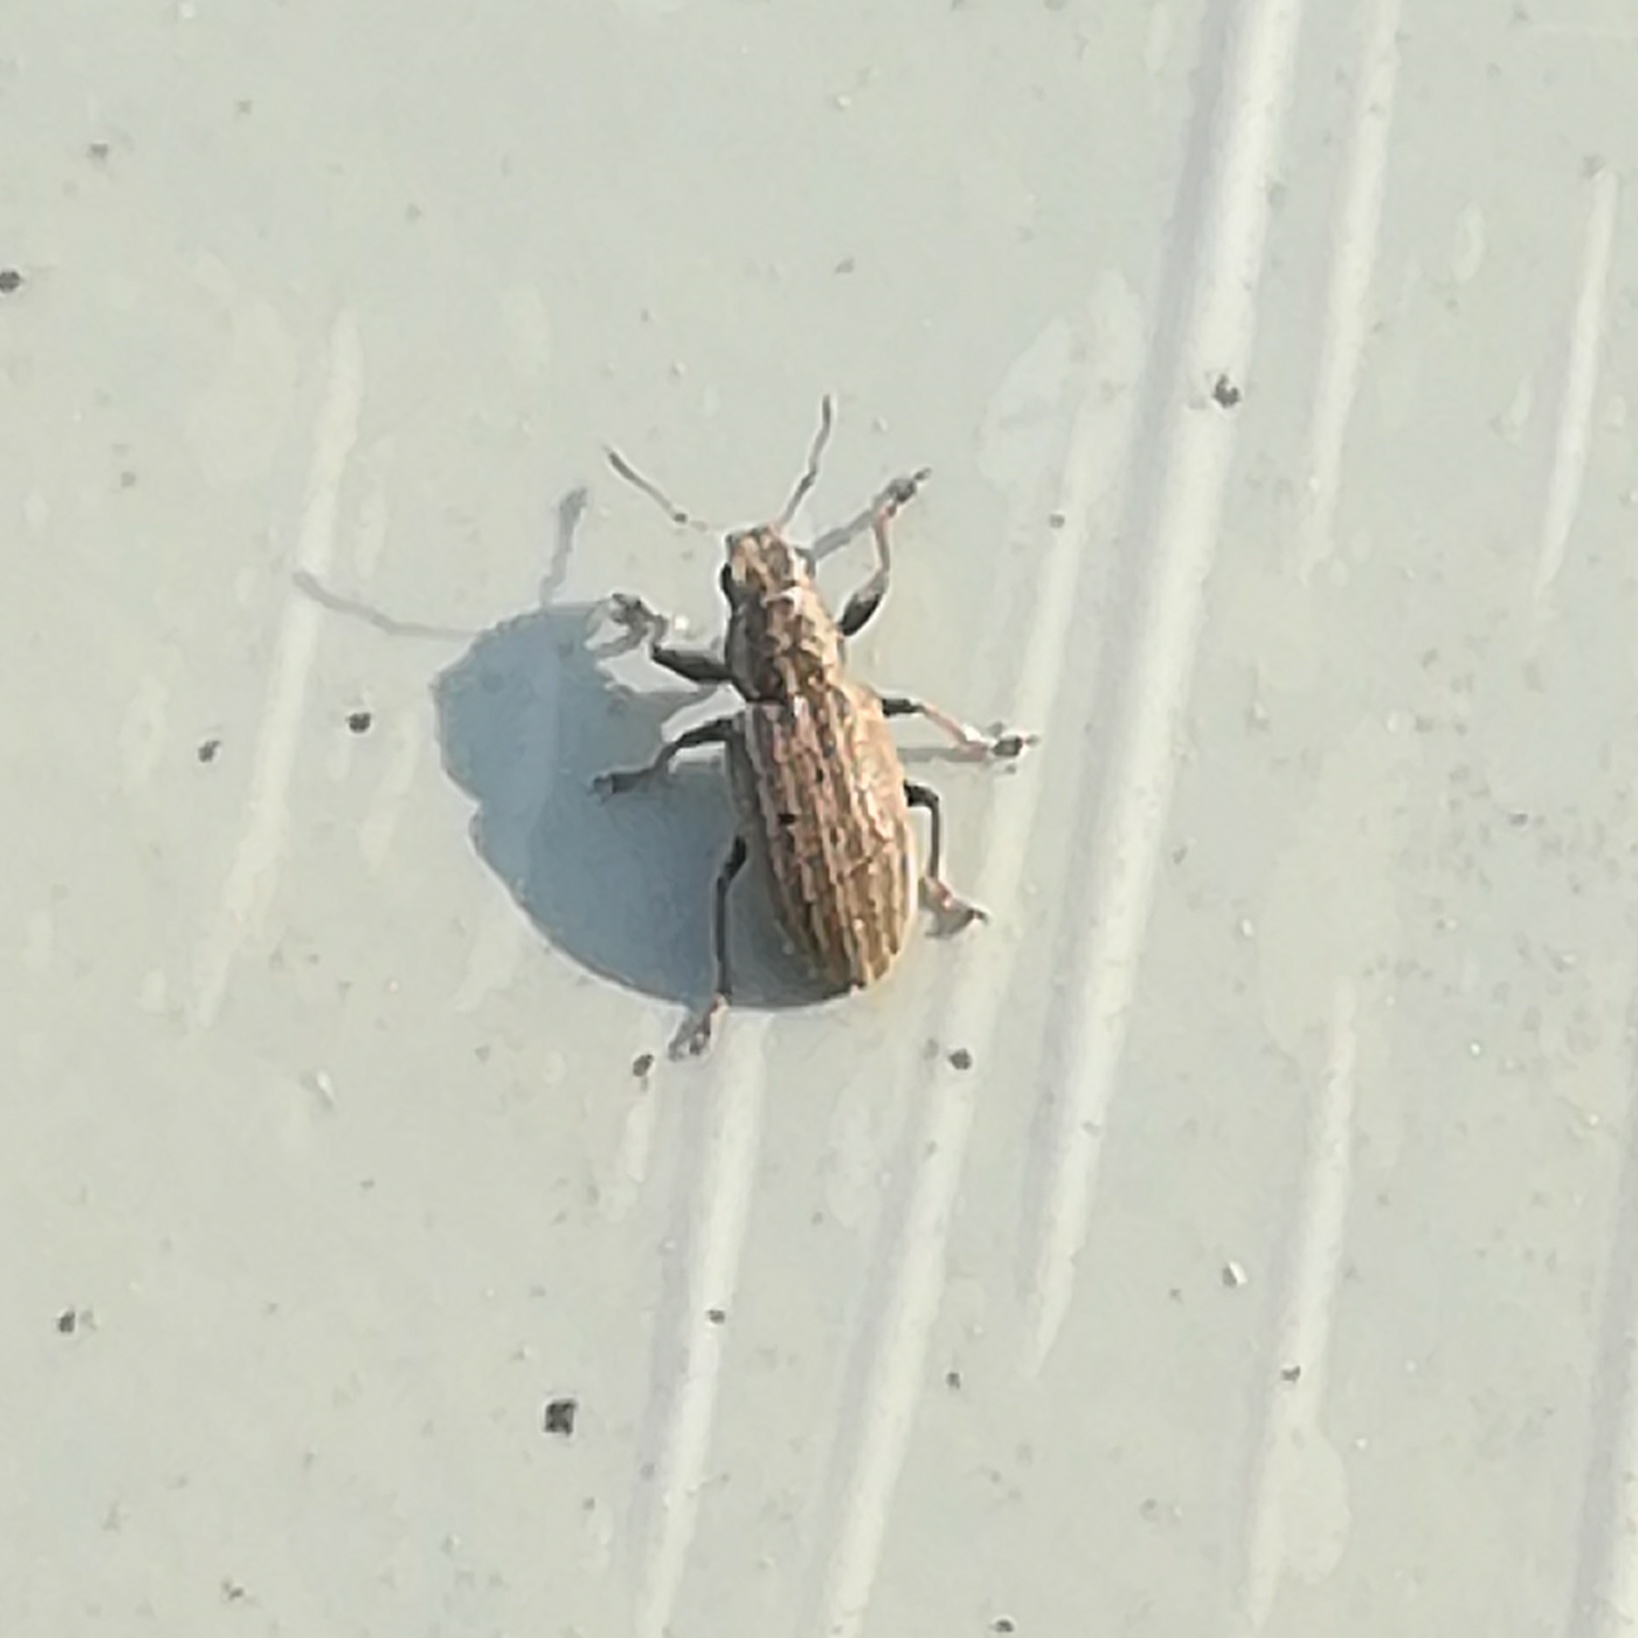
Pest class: pea_leaf_weevil